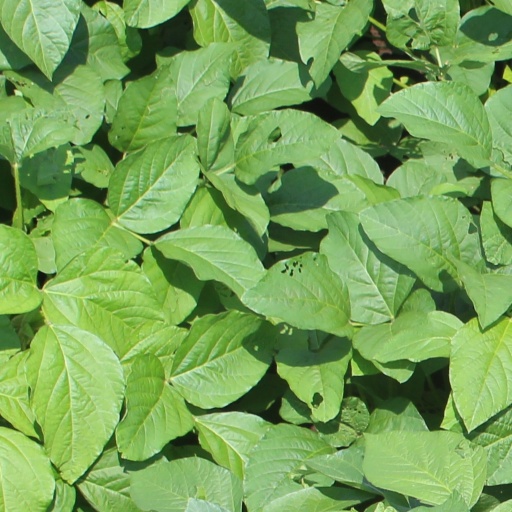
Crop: soybean